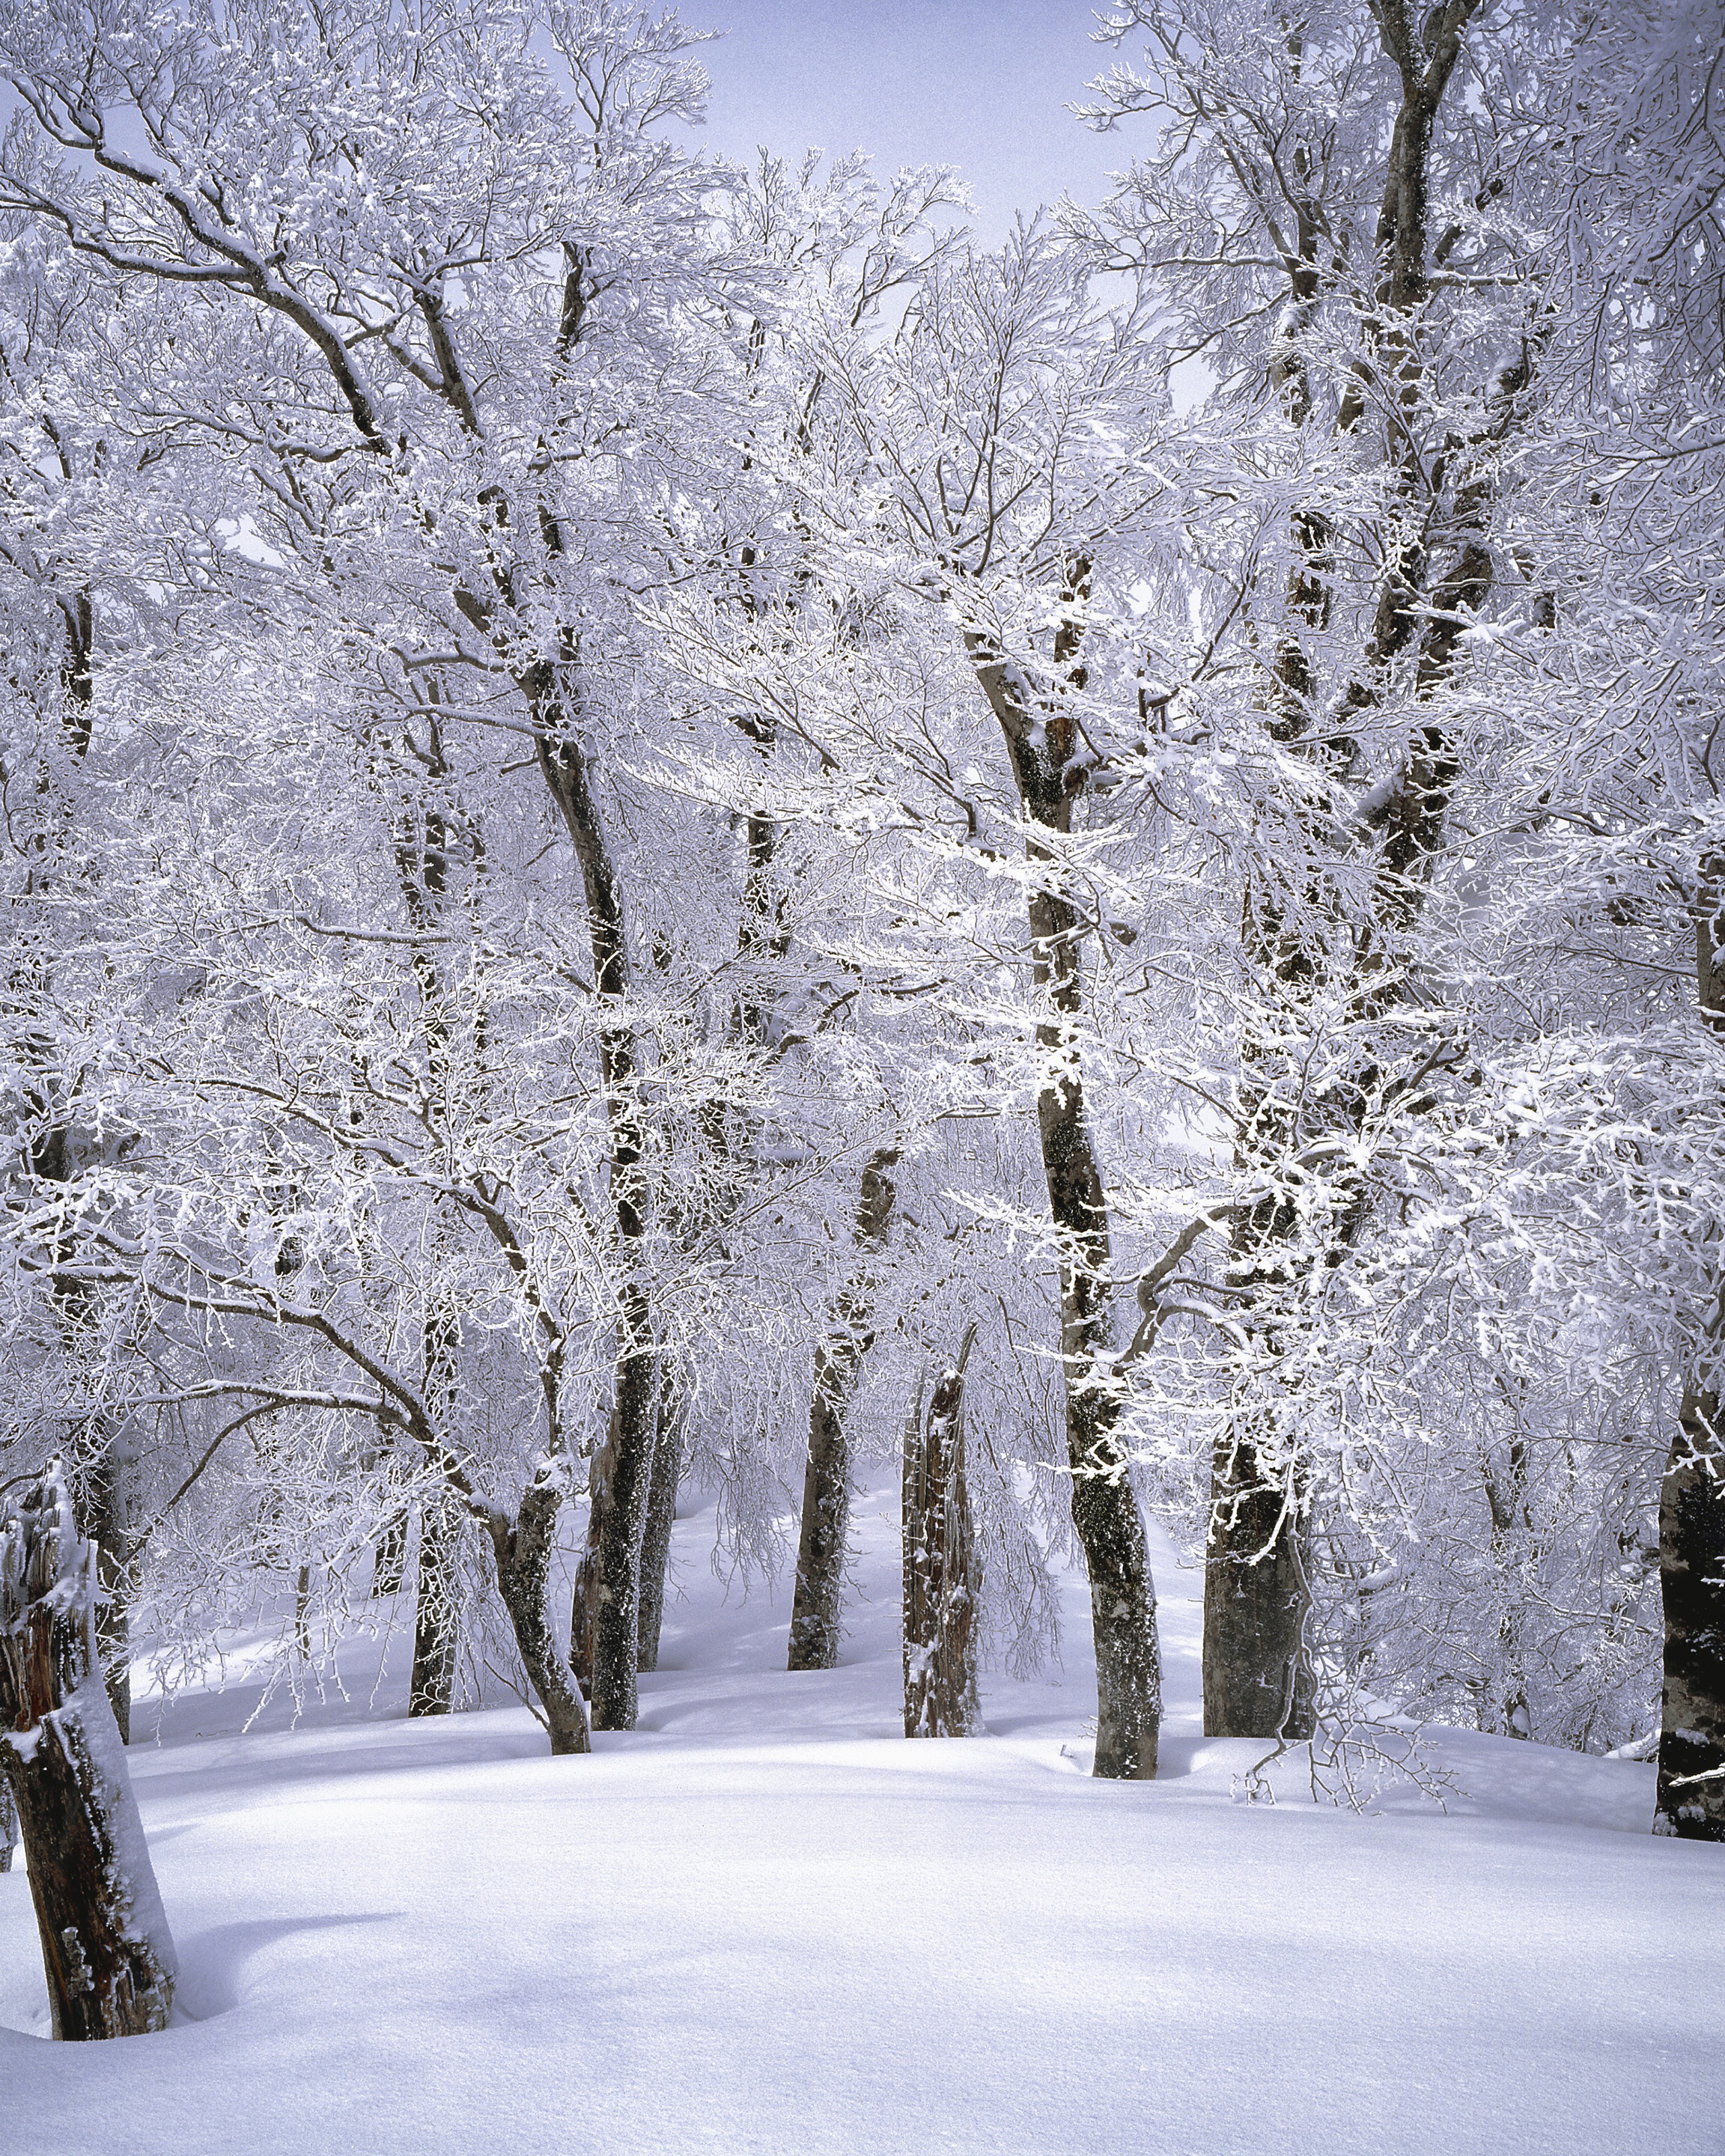
landscape, tree, forest, branch, snow, winter, plant, frost, ice, weather, japan, season, january, freezing, beech forest, pure white, snow scene, woody plant, winter storm, shirakami sanchi, mt shirakami